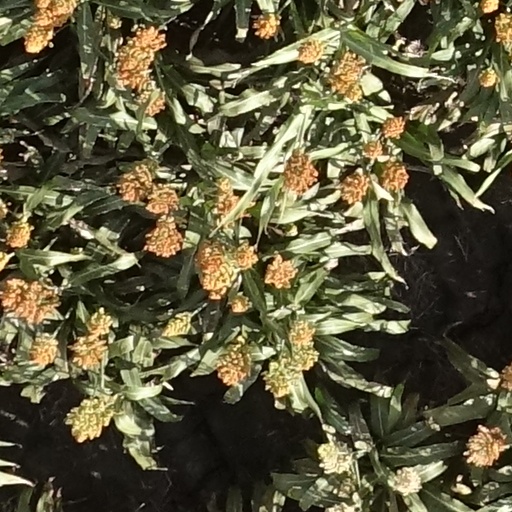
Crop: sorghum